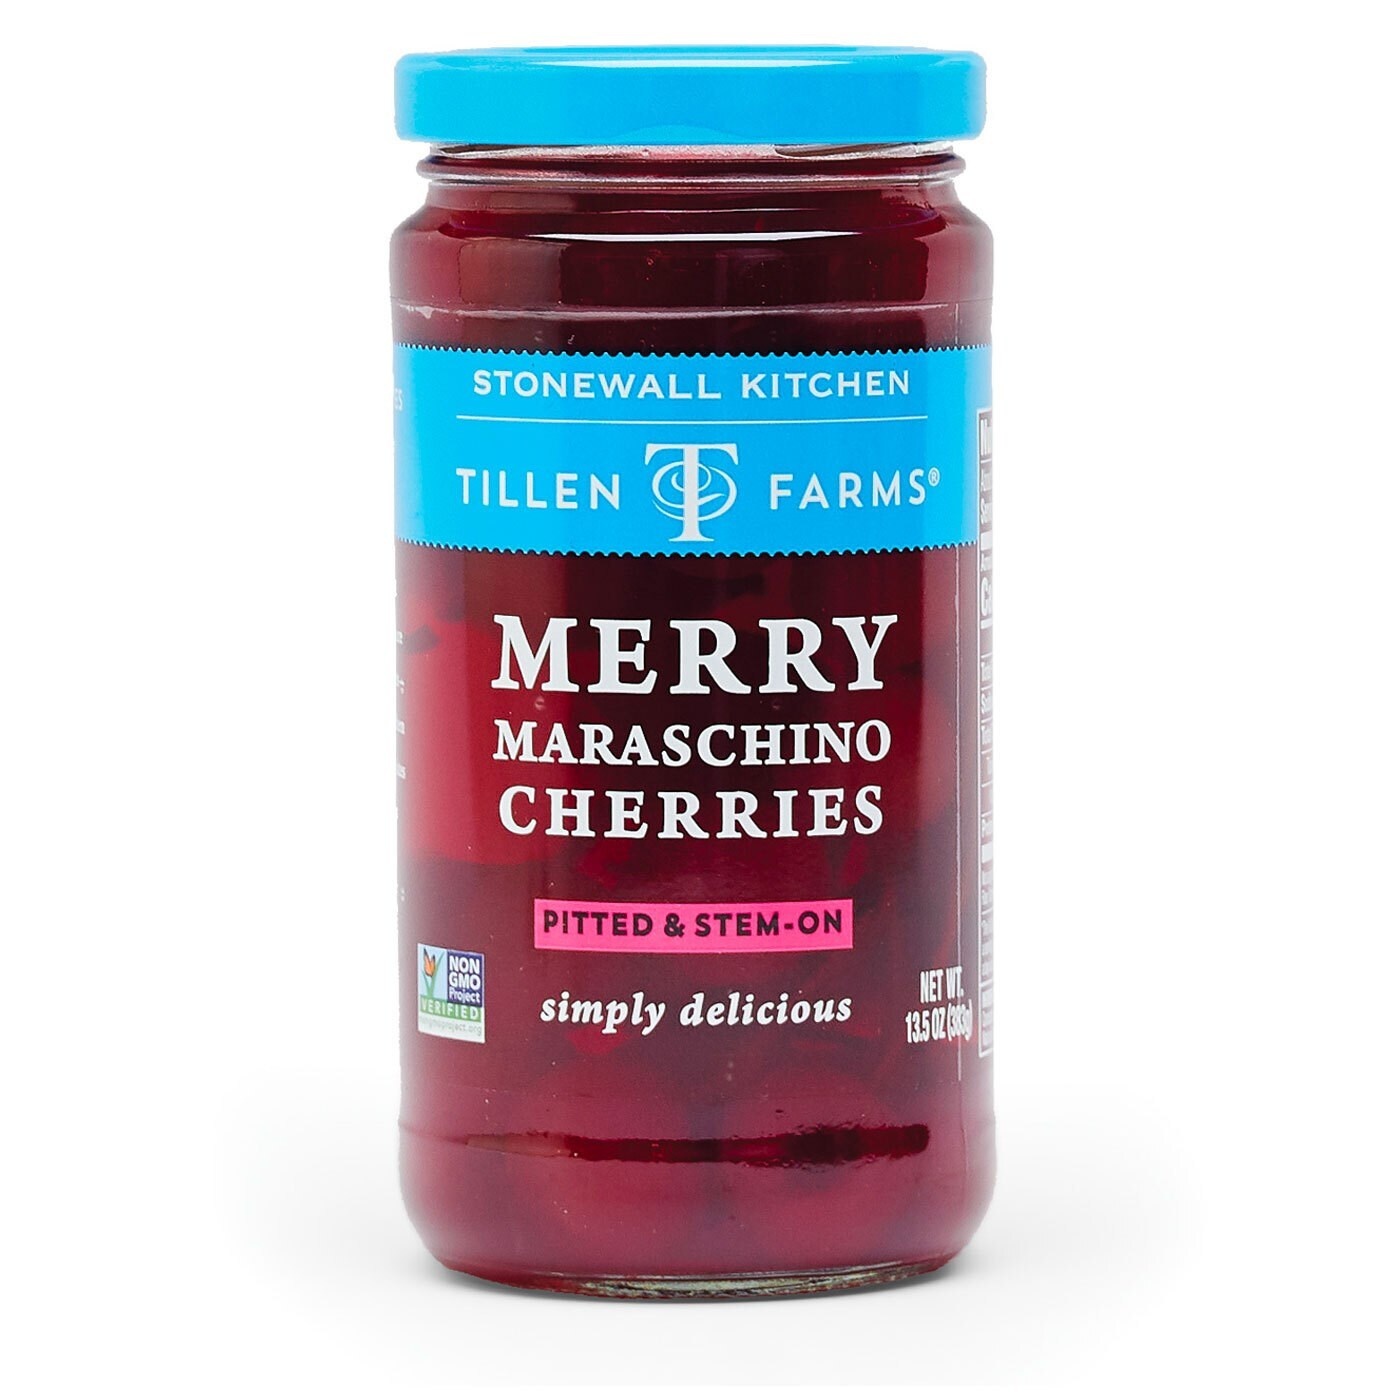
Merry Maraschino Cherries
Merry Maraschino Cherries Gluten Free - Finally, a maraschino cherry that tastes as delicious as it looks. Grown in the rich soils of the Pacific Northwest, our cherries are crafted from and preserved with only natural ingredients—no corn syrup or red dyes here! They make for a sweet, juicy treat you can feel good about using to top off ice cream sundaes, fruit salads, decadent desserts and more.
Brand: Stonewall Kitchen
Category: Food, Beverages & Tobacco > Food Items > Condiments & Sauces > Dessert Toppings > Fruit Toppings